Question: Please indicate a possible affordance area of the sit_on_bench that can be used for sitting on
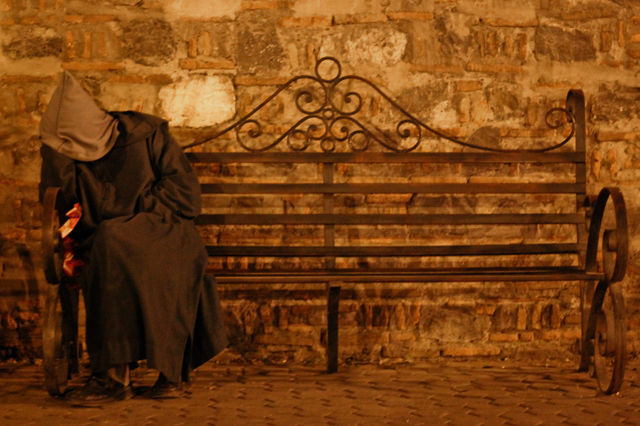
Answer: [60.5, 252.5, 605.5, 282.5]